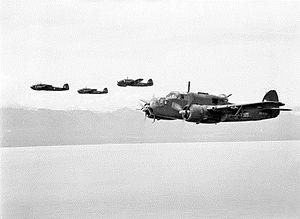
Valston Eldridge « Val » Hancock est un officier supérieur australien, né le 31 mai 1907 à Perth et mort le 29 septembre 1998.